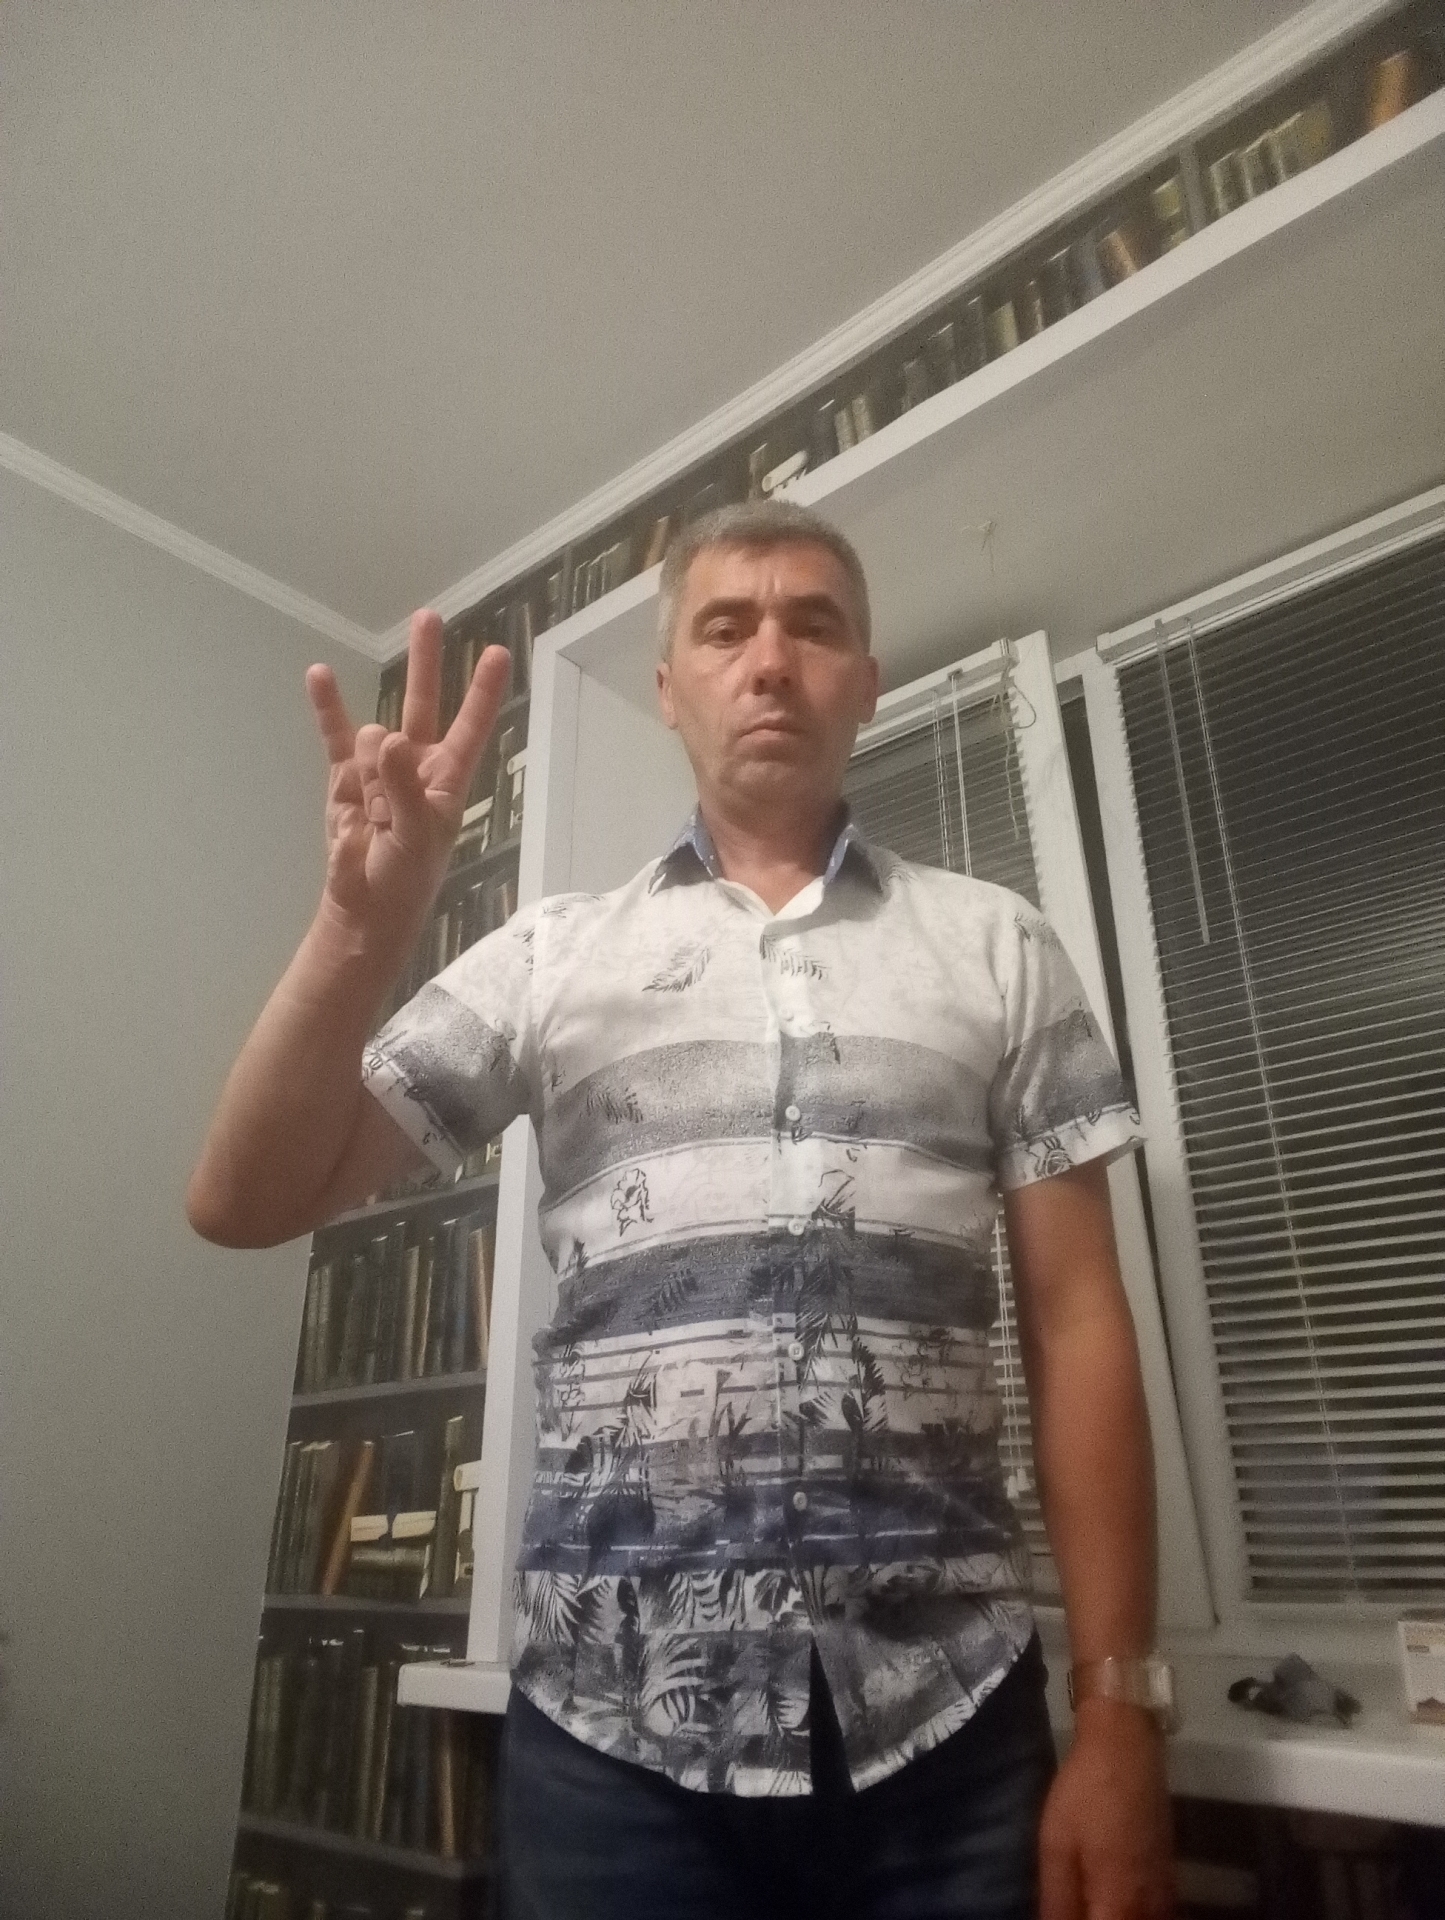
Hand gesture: three3